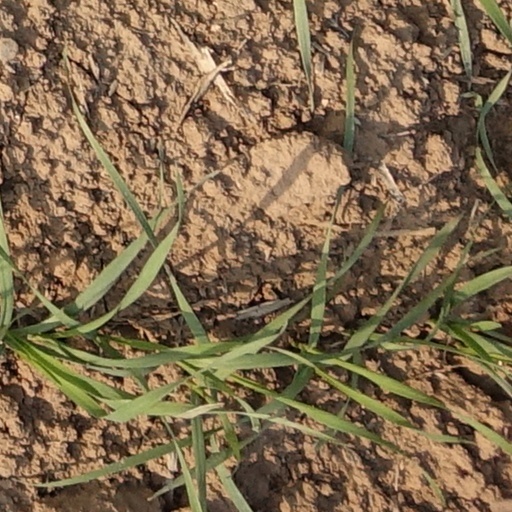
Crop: wheat